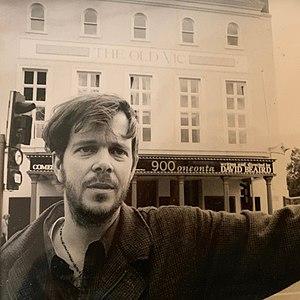
David Beaird est un metteur en scène, réalisateur, scénariste et producteur américain né en 1952 à Shreveport.